Jimmy Fontana

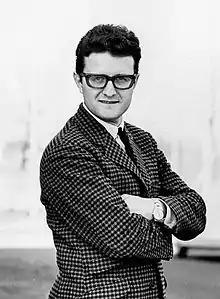
Fontana in the 1960s

Enrico Sbriccoli (13 November 1934 – 11 September 2013), known professionally as Jimmy Fontana, was an Italian actor, composer and singer-songwriter. Two of his most famous songs are "Che sarà", performed also by José Feliciano with Ricchi e Poveri, and "Il Mondo".